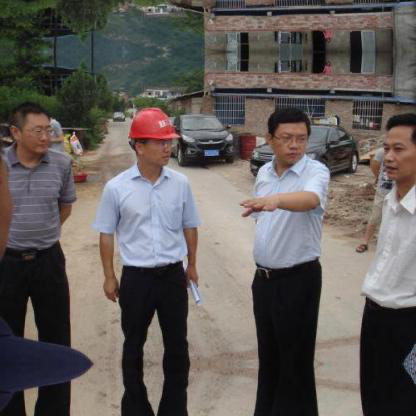
Objects in the image:
label: head
label: head
label: head
label: helmet